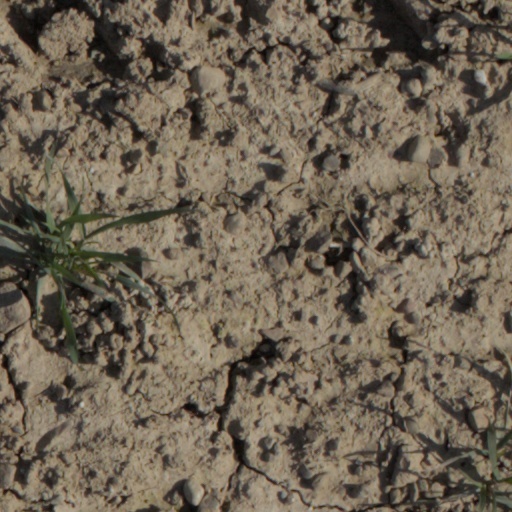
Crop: wheat